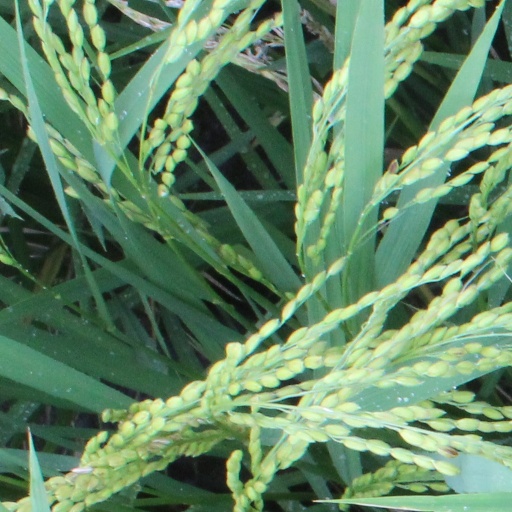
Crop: rice